Lobaria pulmonaria

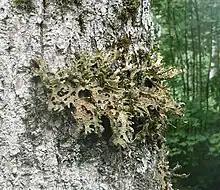
In Schwäbisch-Fränkische Waldberge, Germany

It has a wide distribution in Europe, Asia, North America and Africa, preferring damp habitats with high rainfall, especially coastal areas. It is the most widely distributed and most common "Lobaria" species in North America. In Wales, the Dolmelynllyn estate is notable for the variety of rare bryophytes and lichens there, including the genus "Lobaria," in particular "Lobaria pulmonaria." Associated with old-growth forests, its presence and abundance may be used as an indicator of forest age, at least in the Interior Cedar-Hemlock biogeoclimatic zone in eastern British Columbia. It is also found in pasture-woodlands. It usually grows on the bark of broad-leaved trees such as oak, beech and maple but will also grow on rocks. In the laboratory, "L. pulmonaria" has been grown on nylon microfilaments.